Lý dynasty

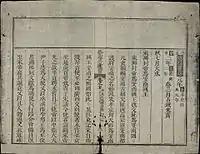

In 1168, Jin Emperor Shizong sent an envoy to Thăng Long to establish relationship. Both Jin and Song ambassadors visited Lý court in the same time, but emperpor Lý Anh Tông ordered do not let them face together to avoid tension.